Srimanthi Bhai Memorial Government Museum

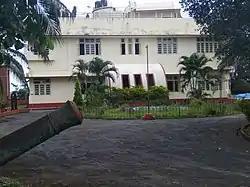
Srimanthi Bhai Memorial Government Museum

Srimanthi Bhai Memorial Government Museum Mangalore, Karnataka, Collection of archaeological and geological artefacts, a unit of Directorate of Archaeology & Museums Karnataka was founded on 4 May 1960 by Sri B.D Jatti, the chief minister of Karnataka Government. The museum is located in Mangalore, the coastal land of Karnataka.